List of restaurants owned or operated by Gordon Ramsay

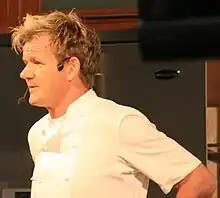
Gordon Ramsay (2008)

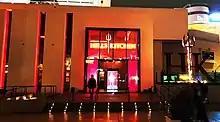
Gordon Ramsay Hell's Kitchen at Caesars Palace Las Vegas (Jan. 2019)

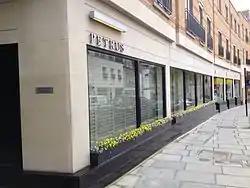
Pétrus by Gordon Ramsay on Kinnerton Street in London (April 2014)

Gordon Ramsay is a British chef, restaurateur, writer and television personality. He has owned or operated multiple restaurants across Europe, North America and Asia. This is a list of the notable such restaurants, including many which have since closed. As of late-2024, the organisation lists 90 restaurants currently open worldwide.